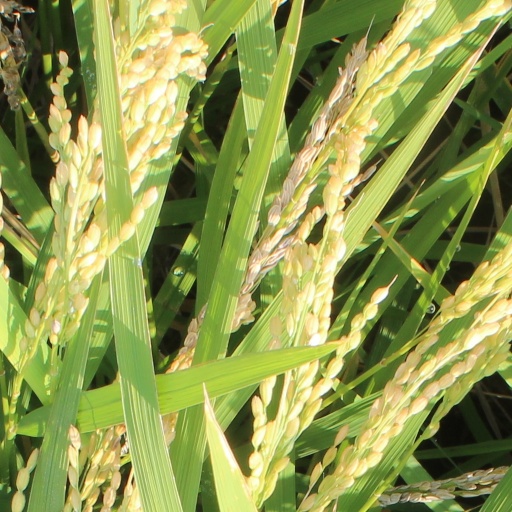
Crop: rice